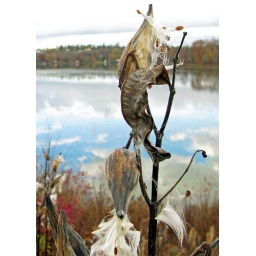
Milkweed plant along the walking trail to Hastings in late October.